Mickey Marty

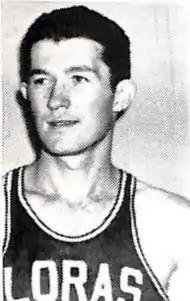
Marty during the 1947–48 season

Merlin J. "Mickey" Marty (February 24, 1922 – March 8, 2013) was an American basketball player. He played college basketball at Loras College in Dubuque, Iowa, where in 1948 he was an All-American.